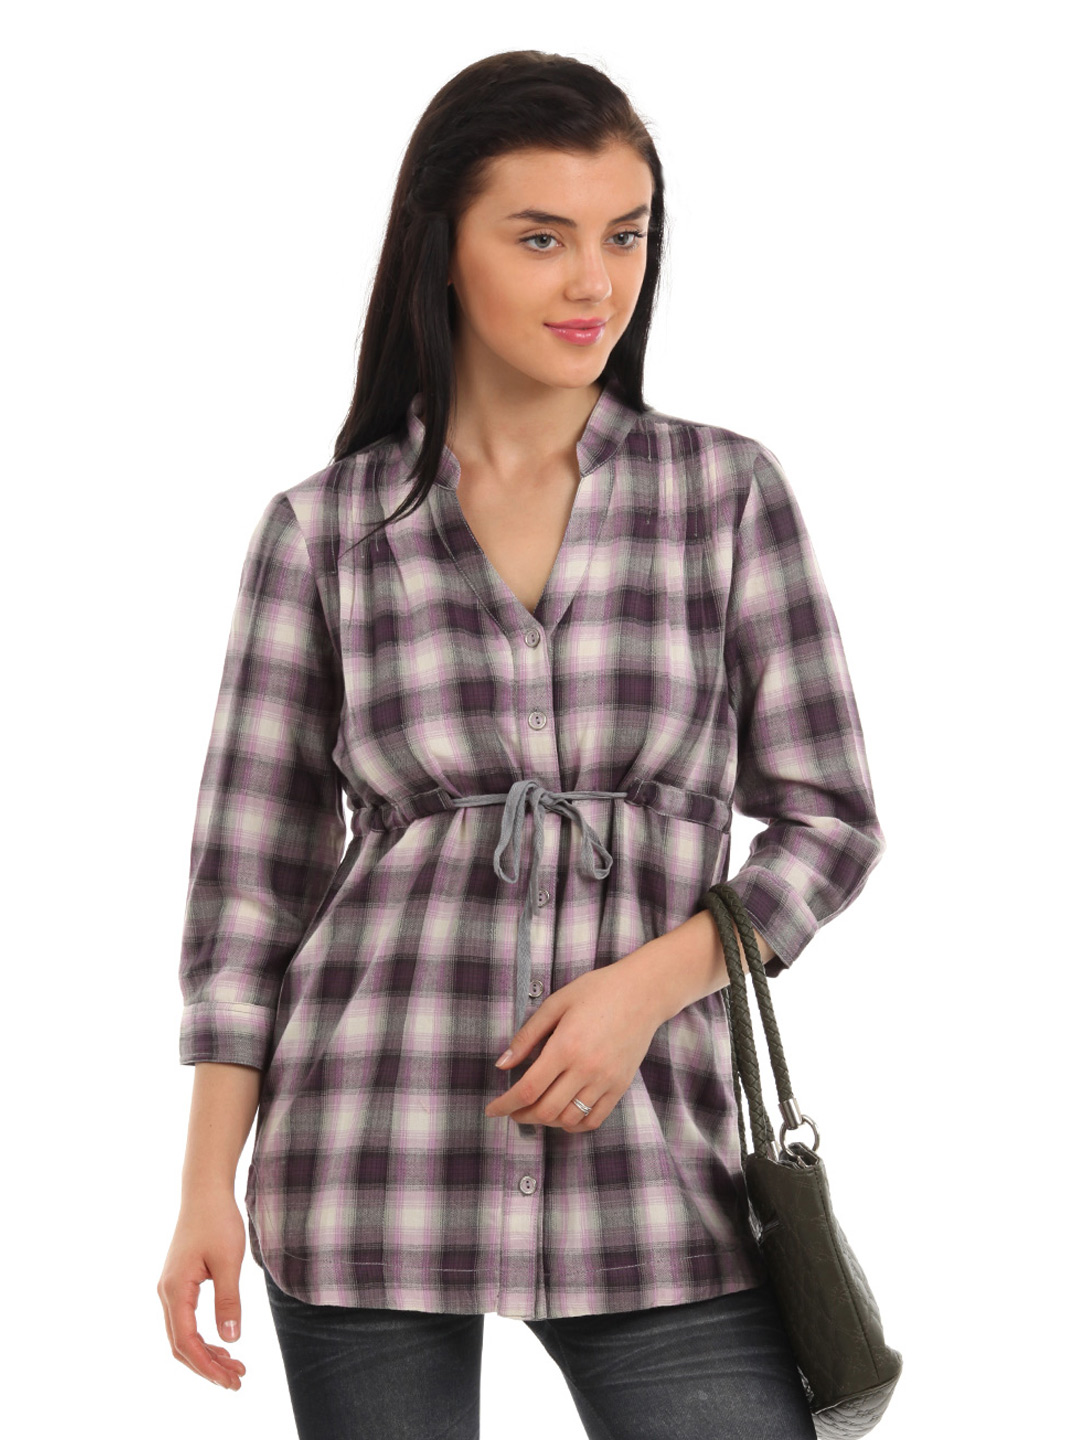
Latin Quarters Women Purple Shirt
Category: Apparel / Topwear / Shirts
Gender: Women
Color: Purple
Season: Fall 2012
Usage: Casual